Miyazaki Station

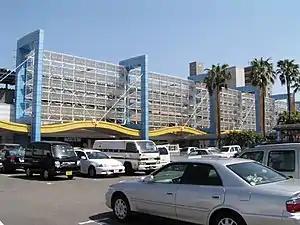
Miyazaki Station West facade

is a junction passenger railway station located in Miyazaki City, Miyazaki Prefecture, Japan. It is operated by JR Kyushu and is on the Nippō Main Line.